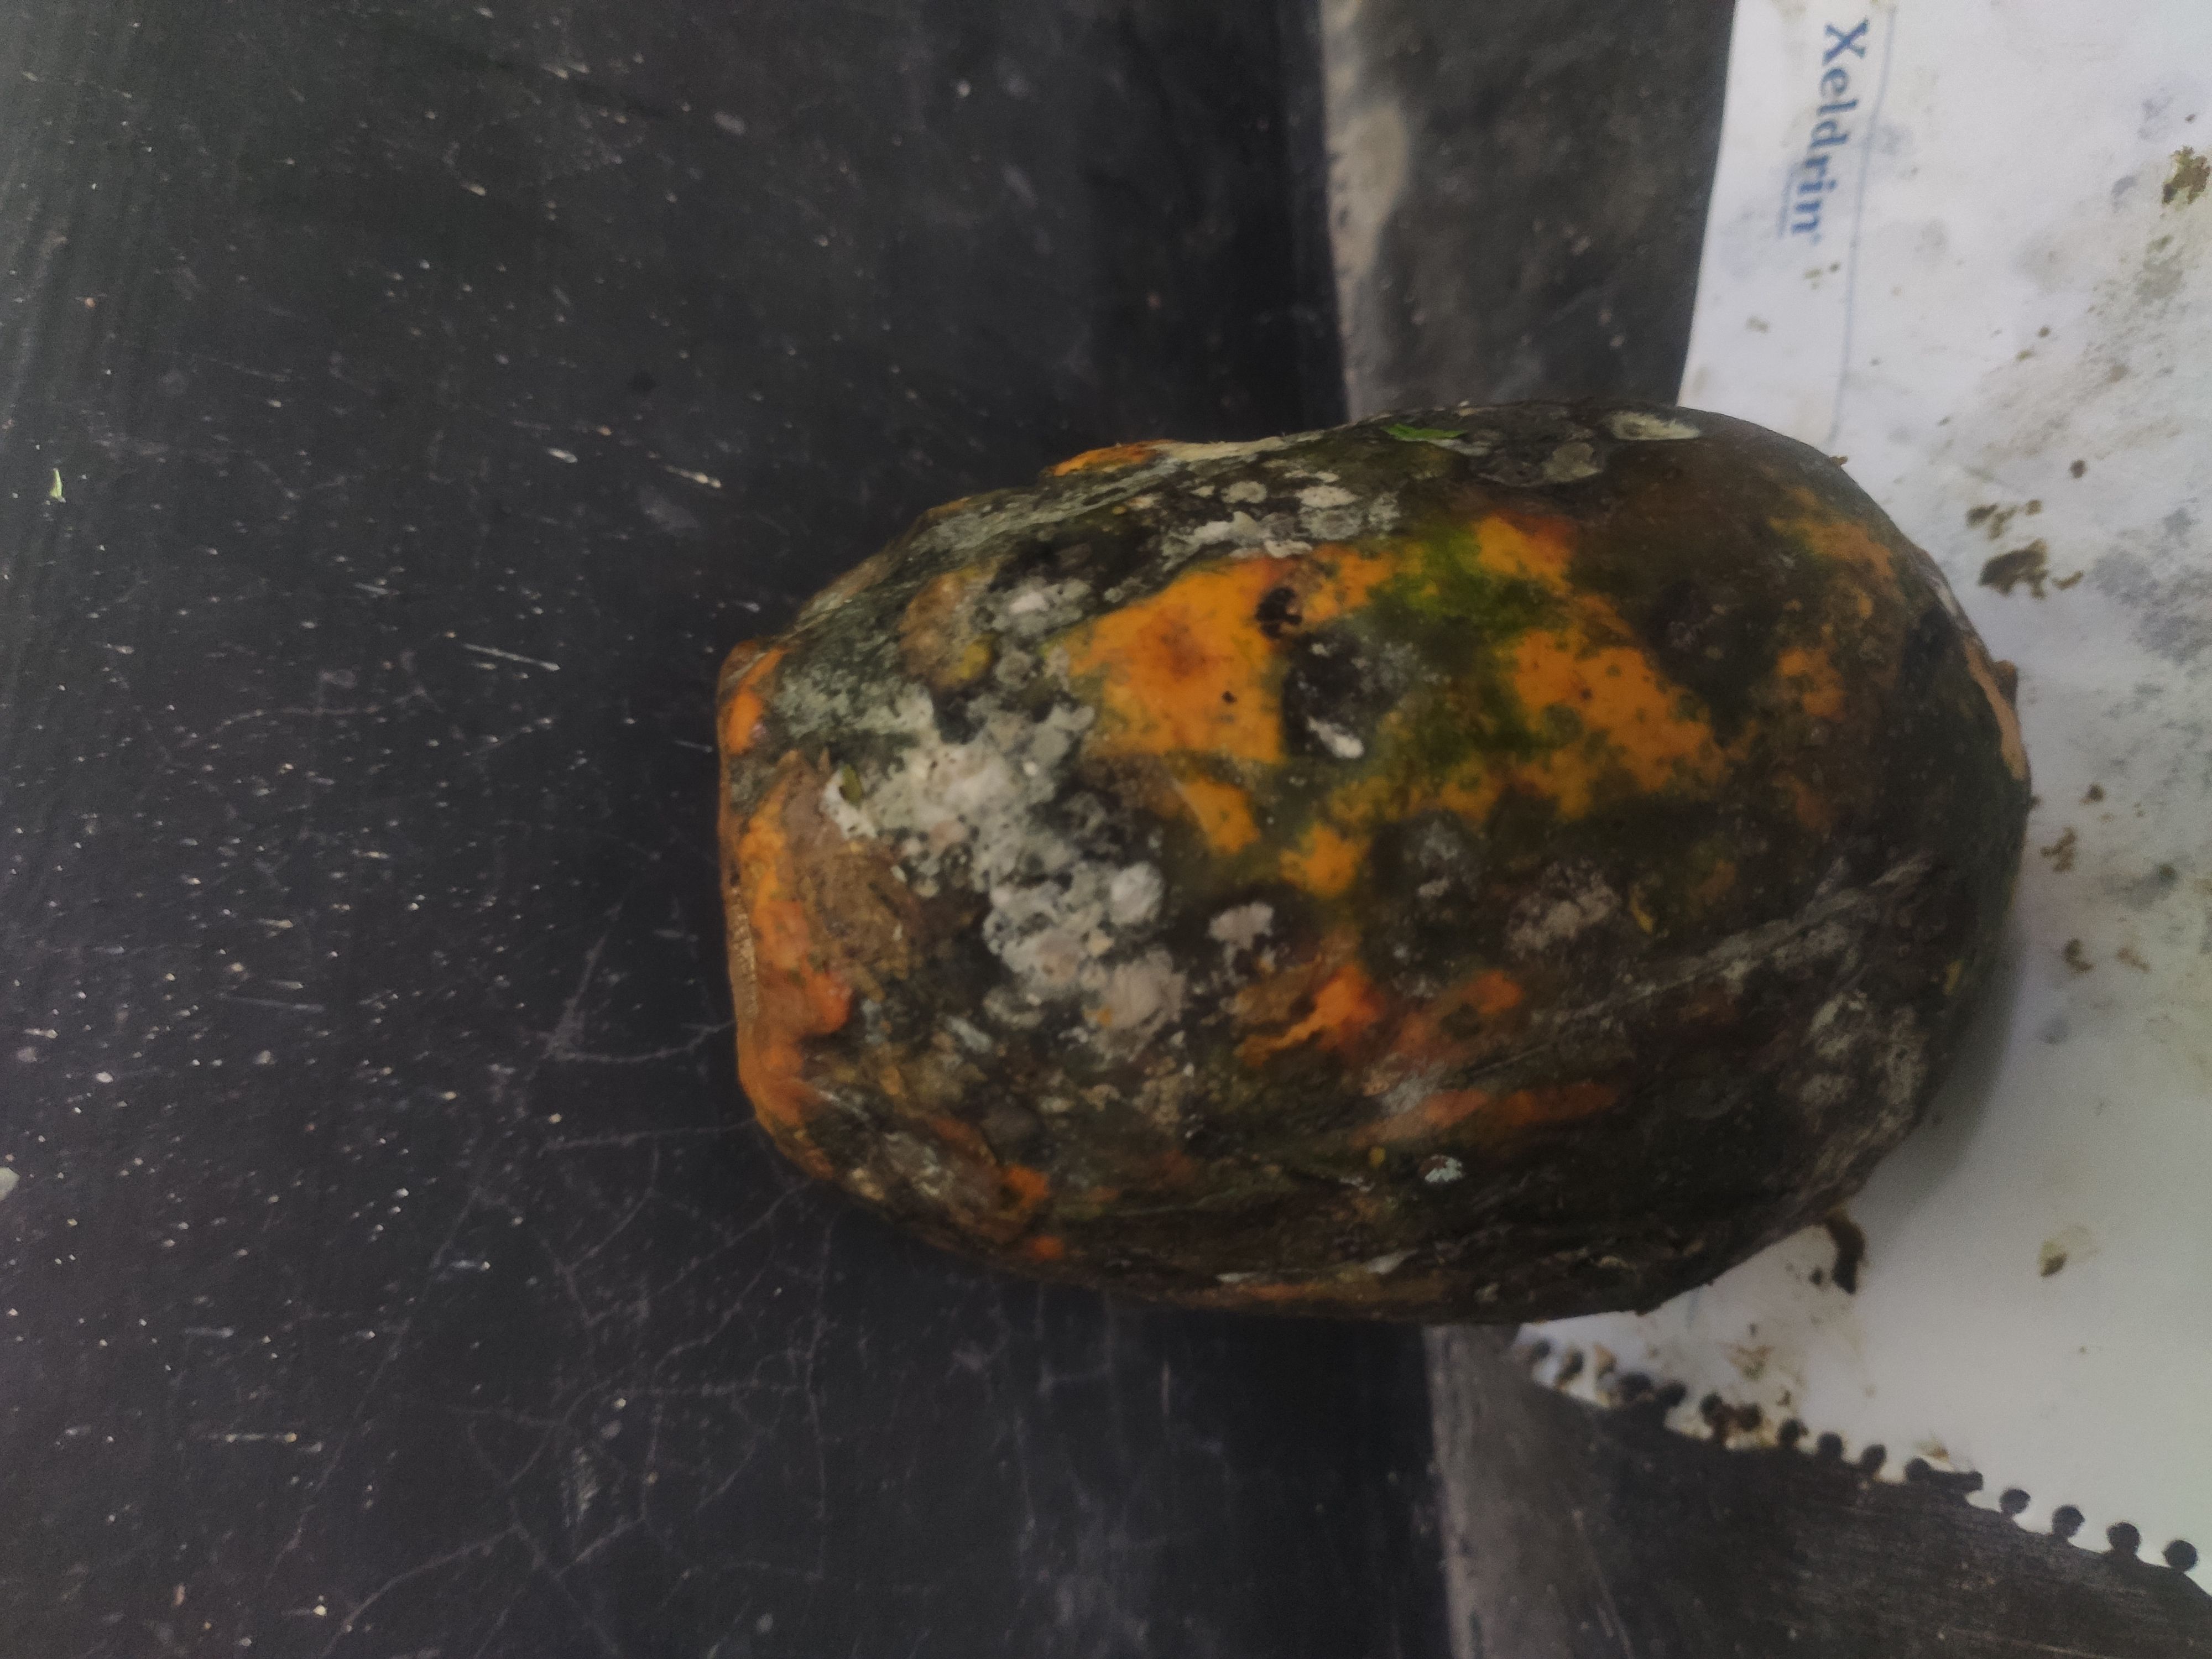
Fruit: papayas
Grade: 3rd-grade